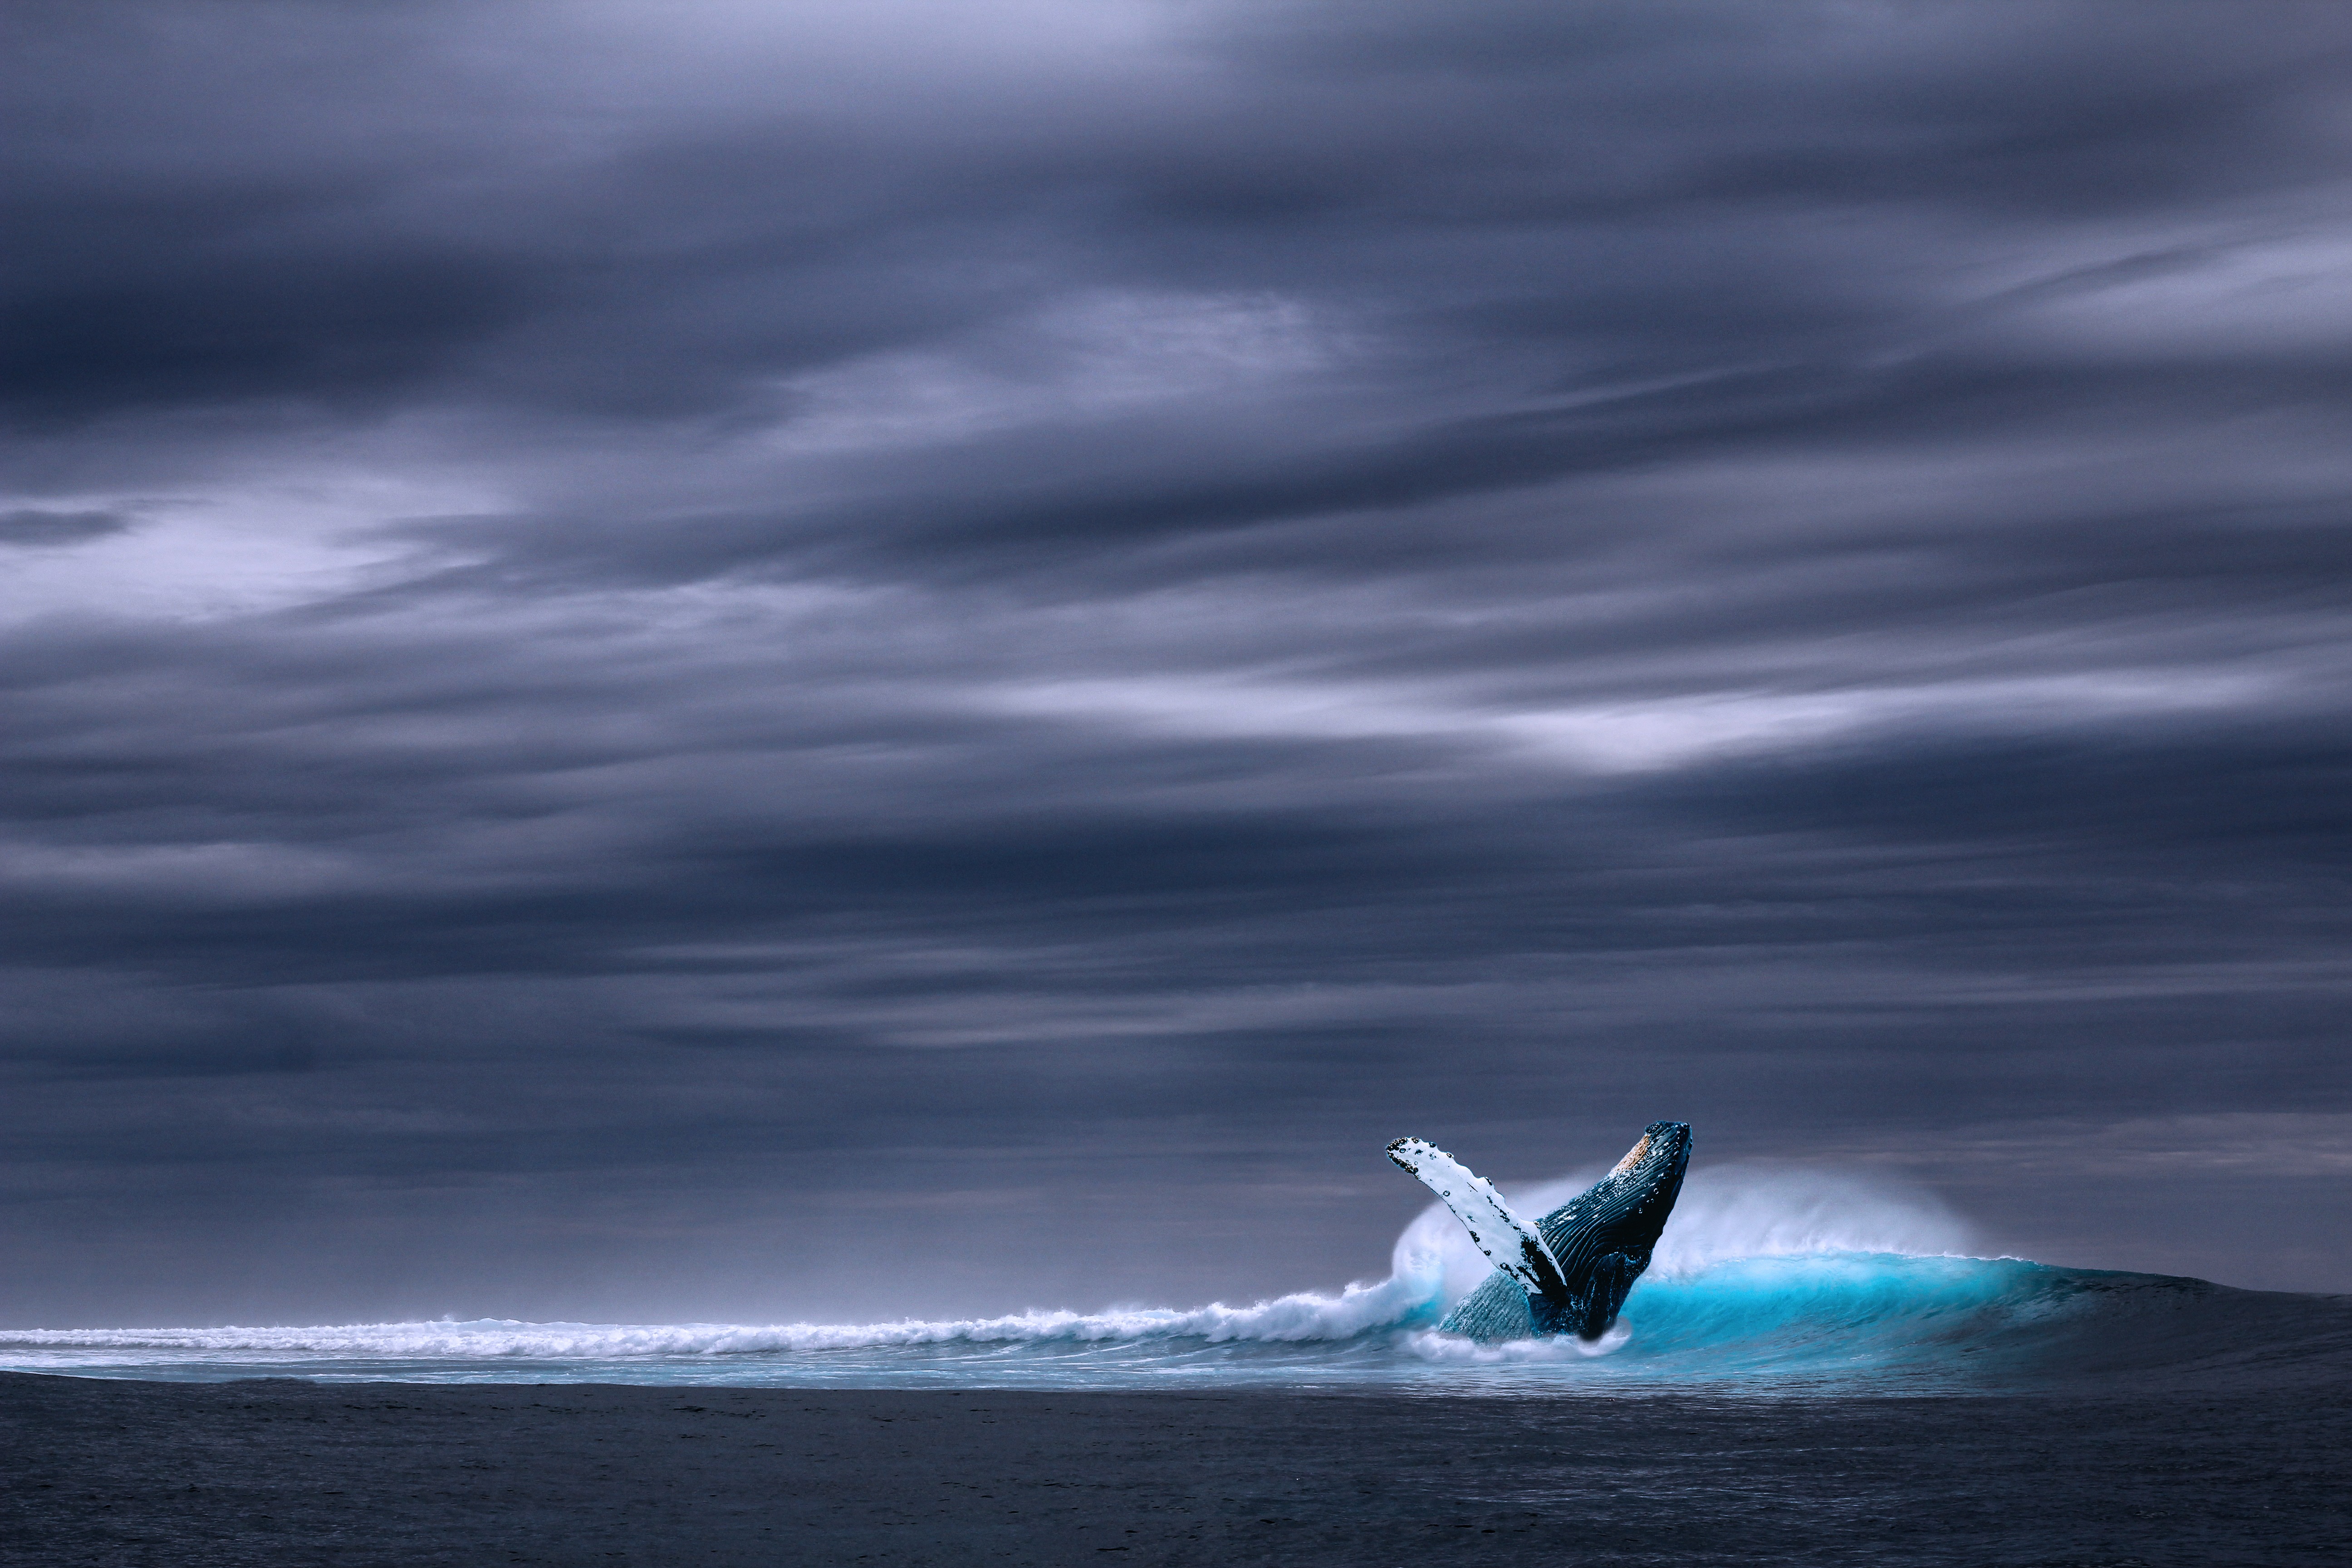
sea, coast, ocean, cloud, wave, wind, wild, surfing, vehicle, sailing, rainy, boating, windsurfing, picture, whale, side, water sport, blue whale, wind wave, boardsport, sky cover